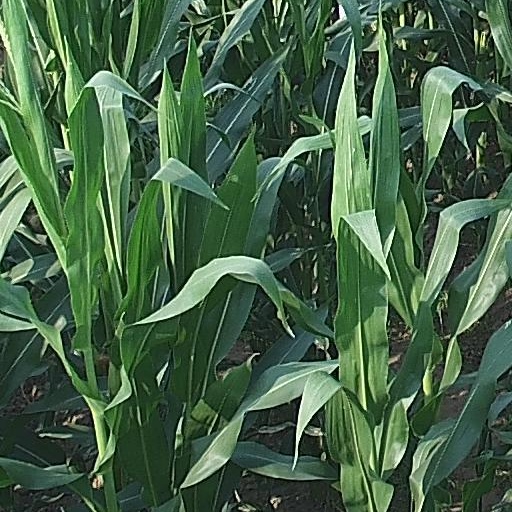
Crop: maize; corn